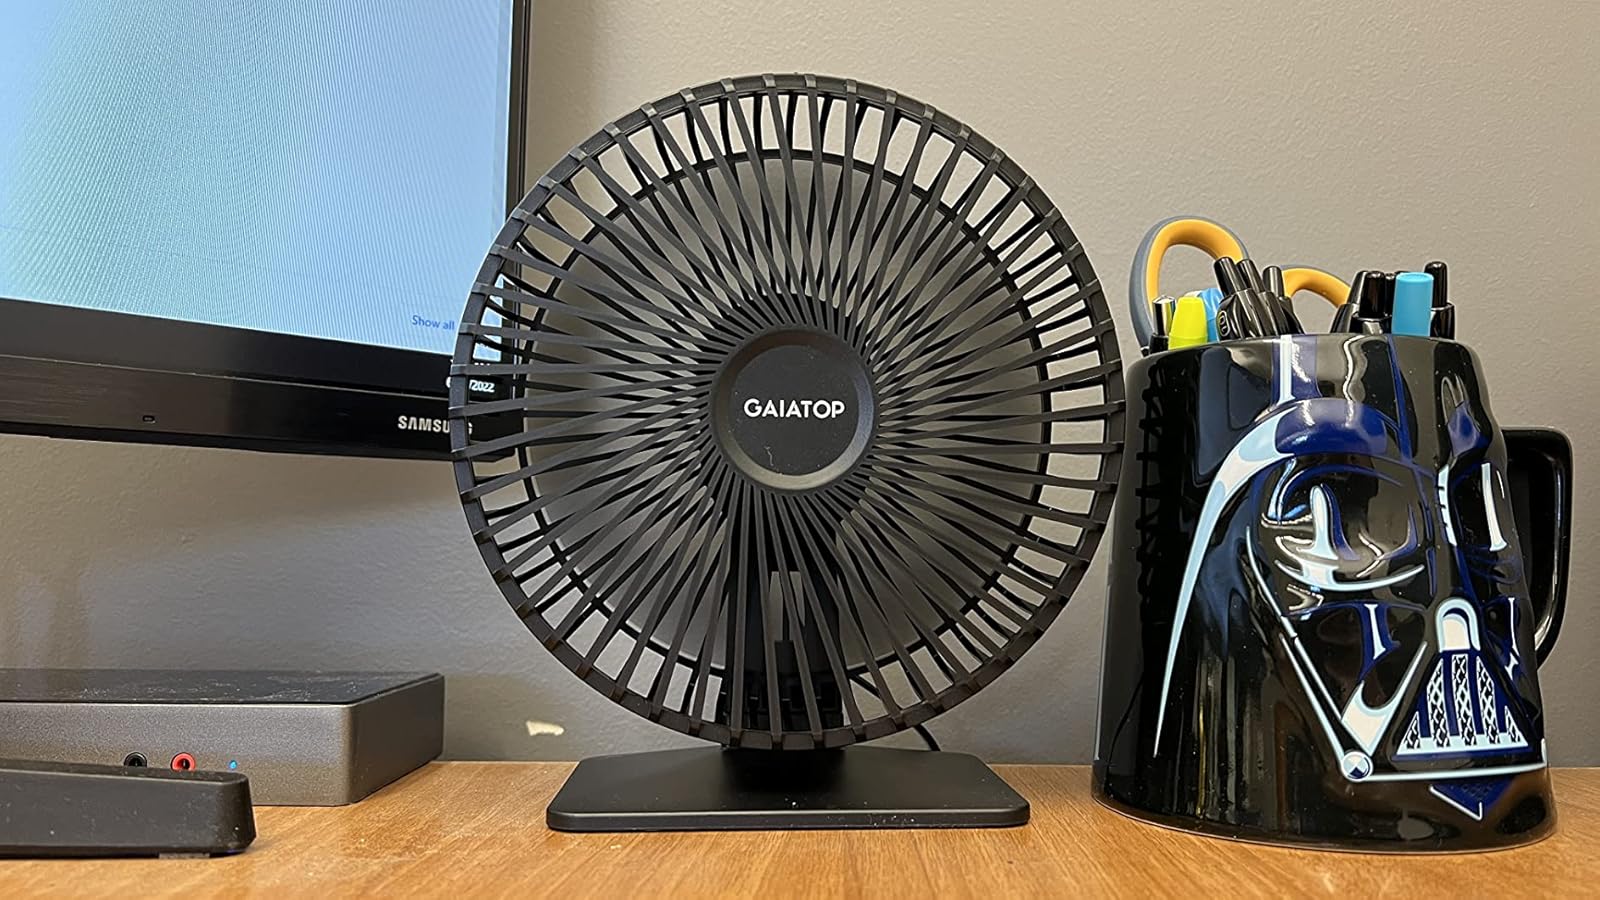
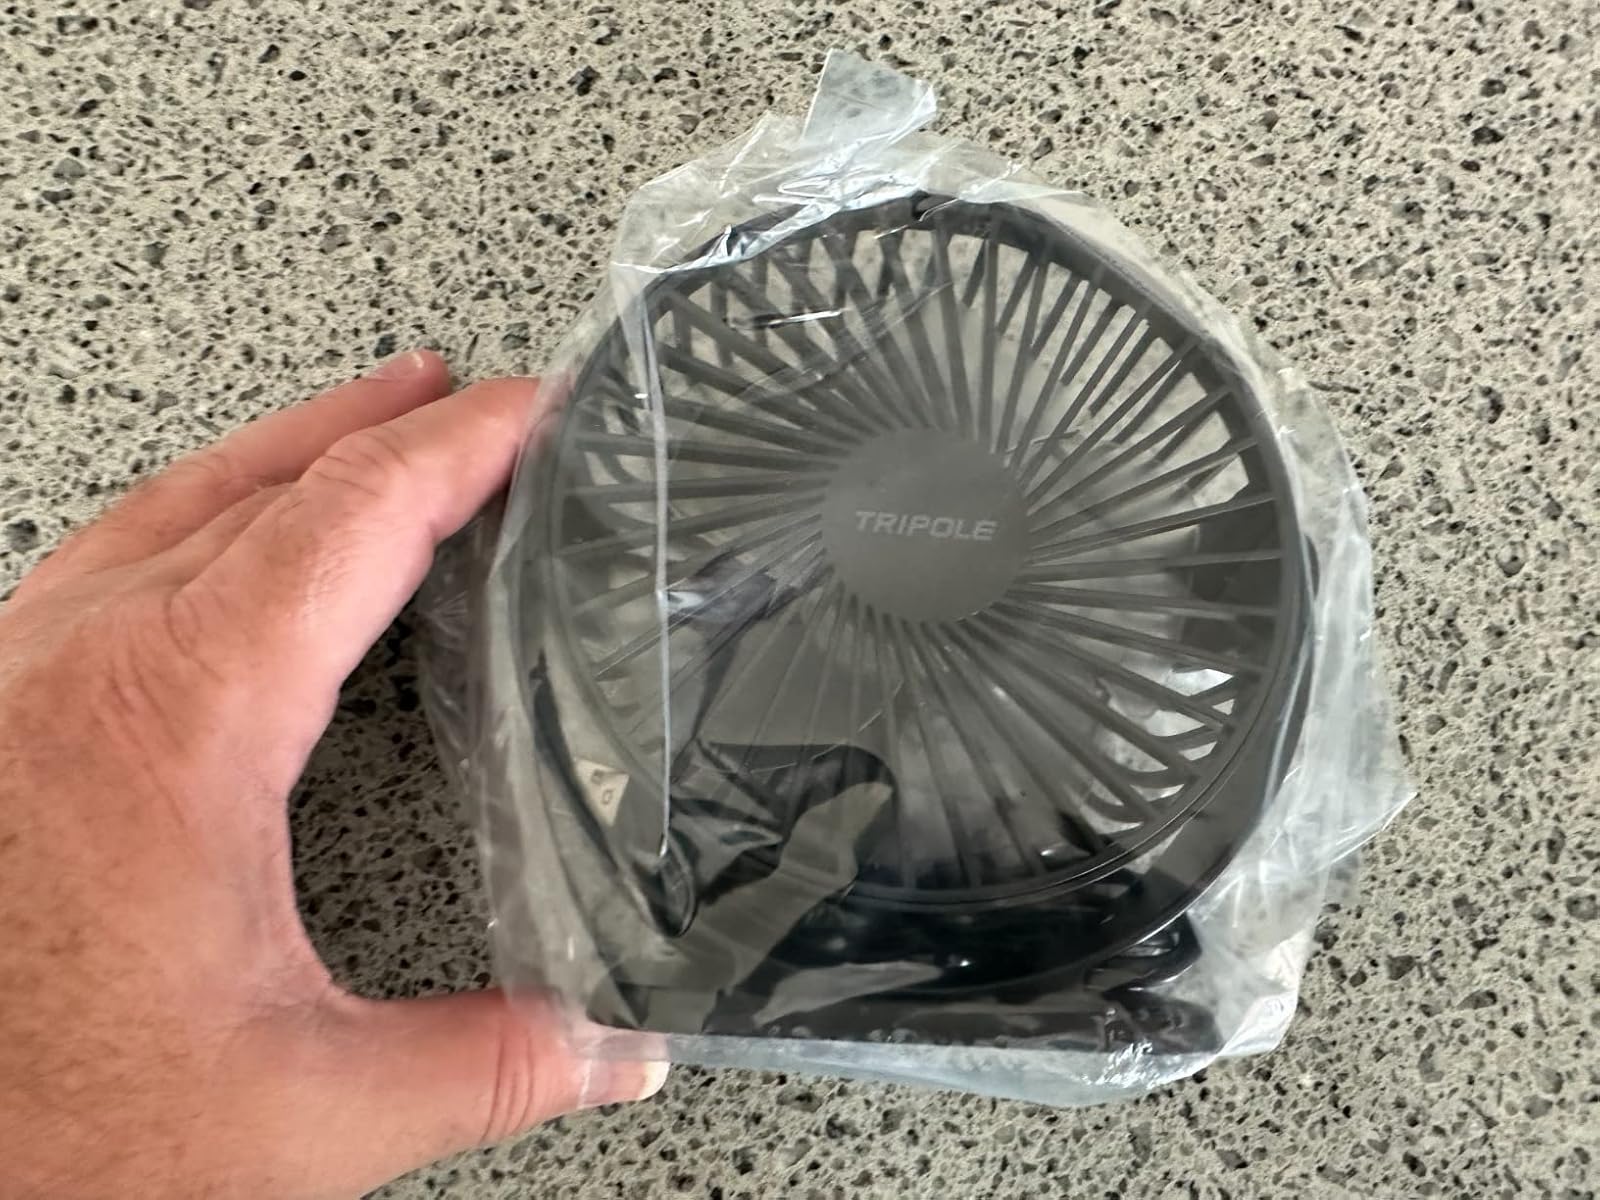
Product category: fan
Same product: no